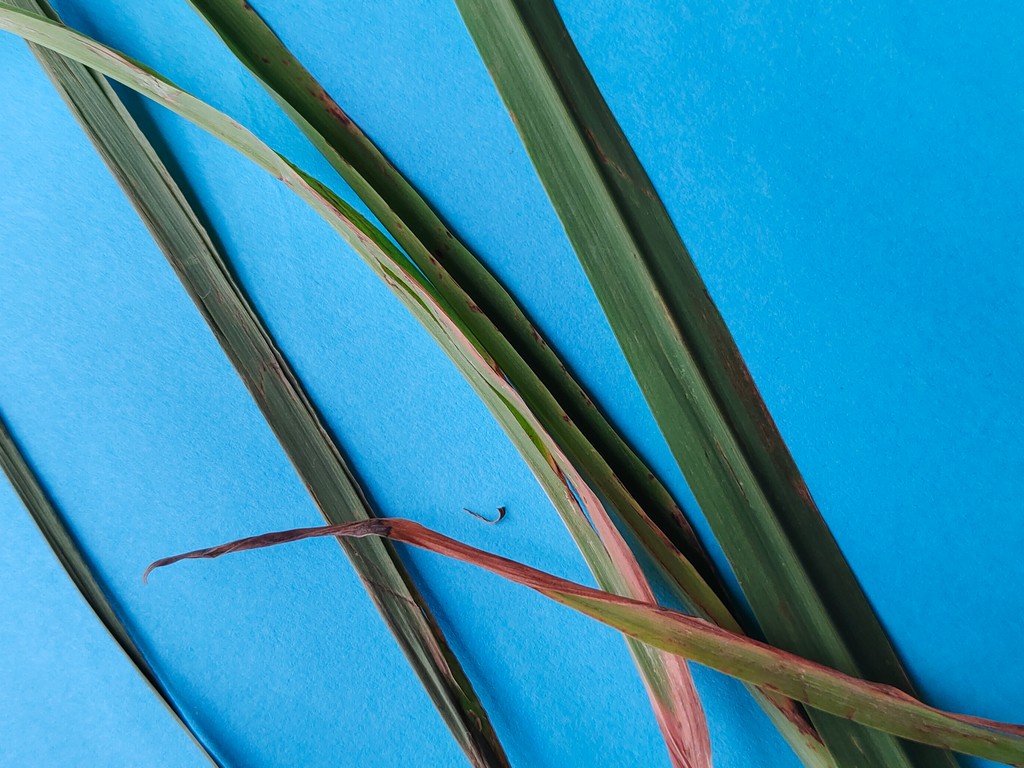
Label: Unhealthy